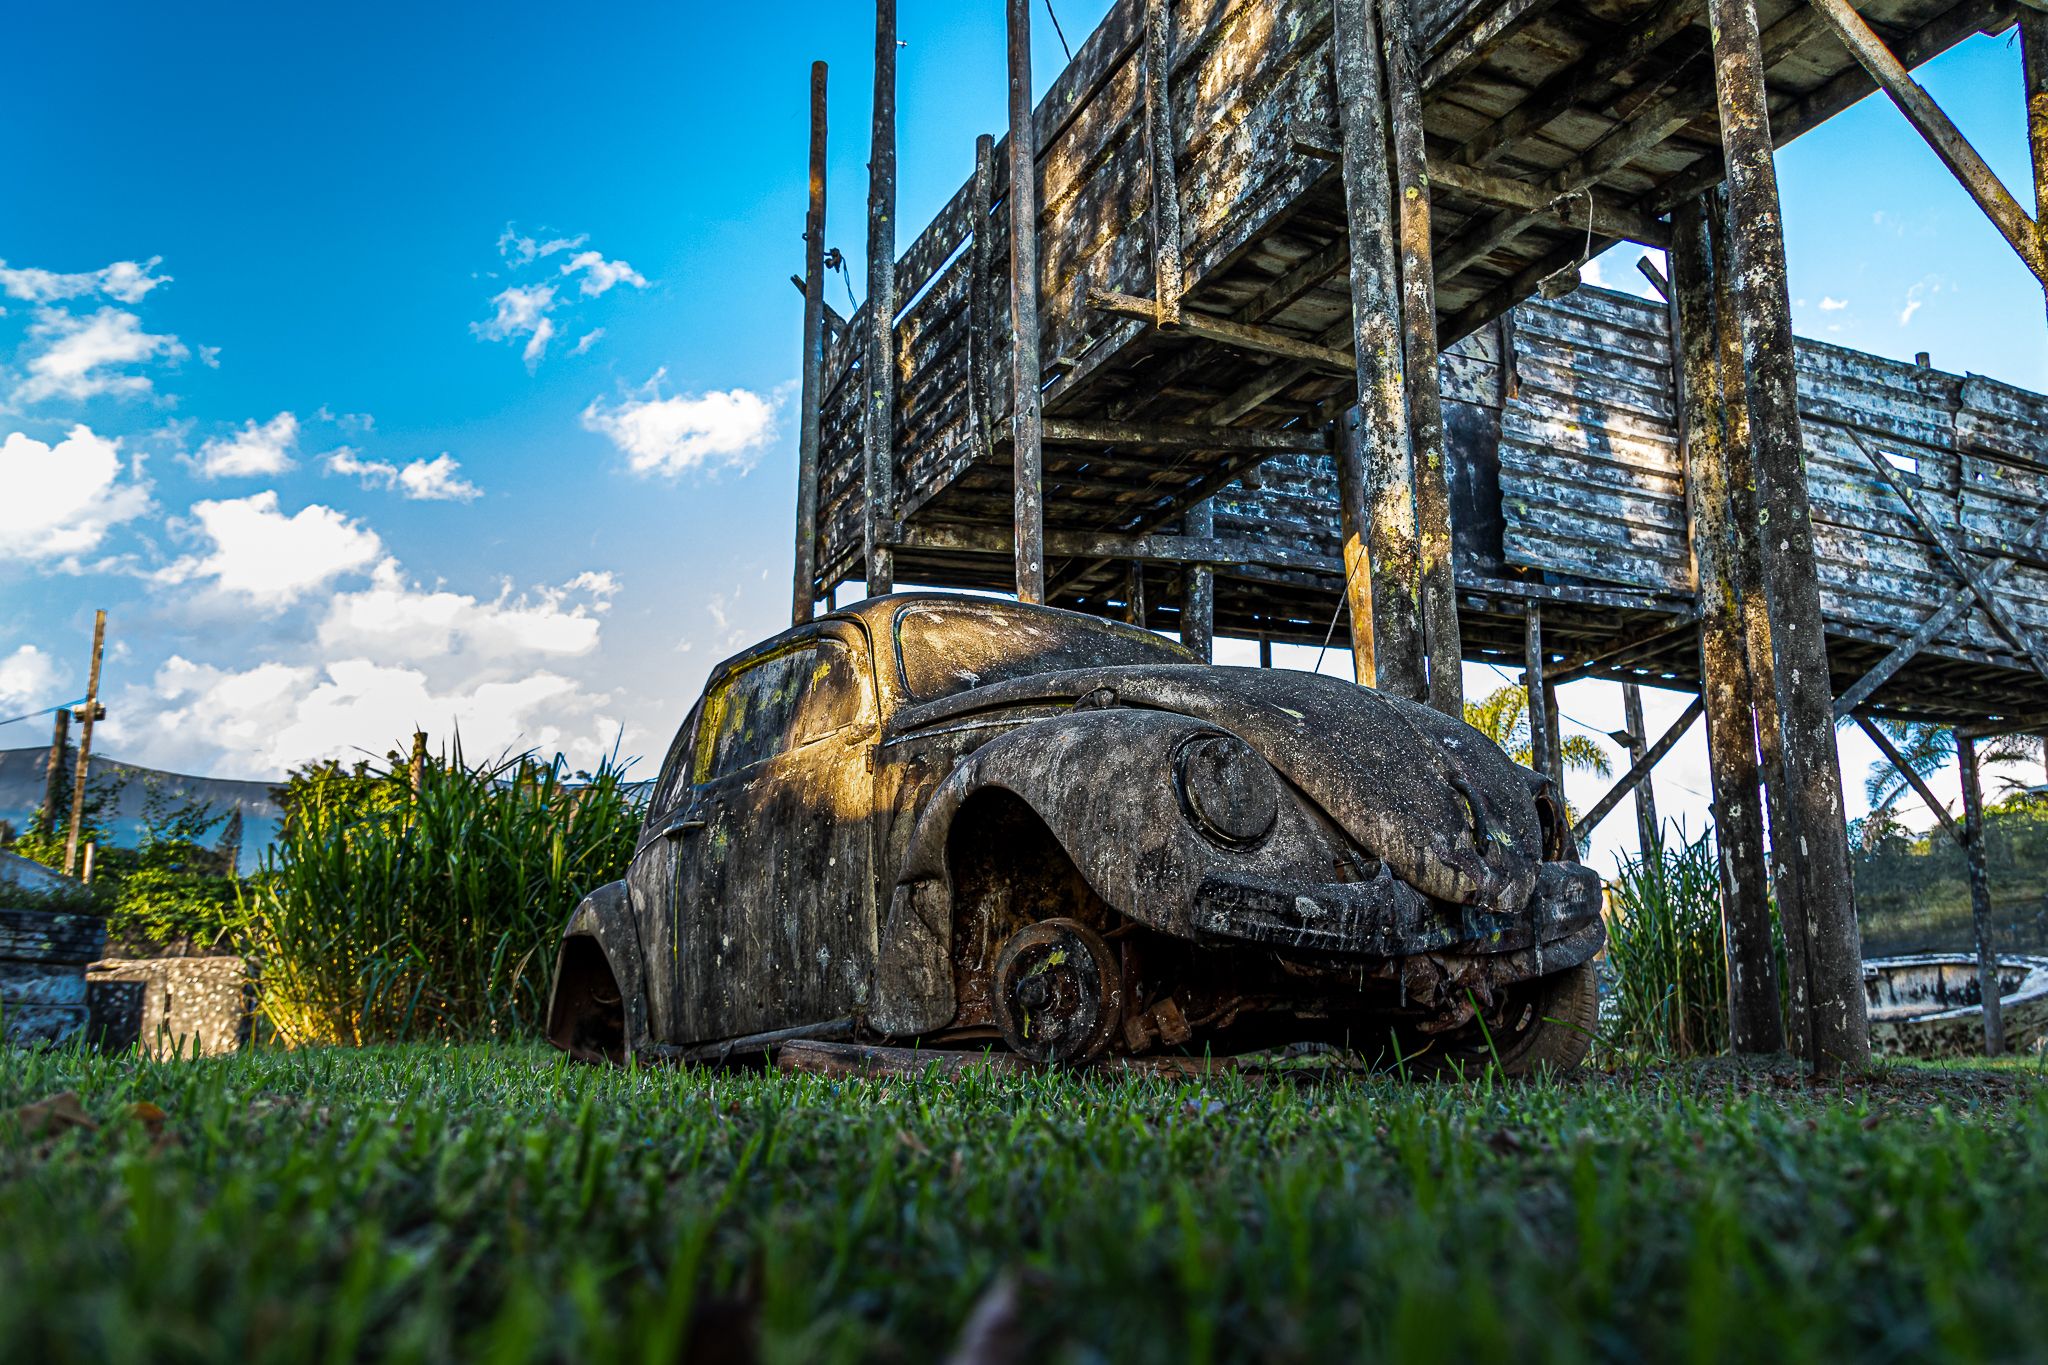
Abandoned Rusty Car
This image features an abandoned, rust-covered car, possibly a Volkswagen Beetle, sitting on a grassy ground and supported by a wooden structure against a cloudy sky. The car is missing its wheels and is in severe decay. To the right of the car, there is also a decayed wooden structure that could be a bridge.
This is a low-angle shot of an abandoned, rust-covered car taken in daylight, possibly a Volkswagen Beetle, sitting on a grassy ground and supported by a wooden structure against a cloudy sky. The car is missing its wheels and is in severe decay. To the right of the car, there is also a decayed wooden structure that could be a bridge. The image contains various shades of rusty brown, green, and sky blue, evoking a sense of nostalgia.
Labels: Grass, Plant, Water, Waterfront, Car, Transportation, Vehicle, Animal, Reptile, Sea Life, Tortoise, Turtle, Outdoors, Box Turtle, Nature, Tire, Lawn, Alloy Wheel, Car Wheel, Machine, Spoke, Wheel, Sky, Wooden Support, Wooden Structure
Camera: Canon Canon EOS 7D Mark II
Lens: 17-50mm, Canon EF-S 17-55mm f/2.8 IS USM
Aperture: F4.5
Exposure: 1/80 sec
ISO: 100
Focal length: 17.0 mm